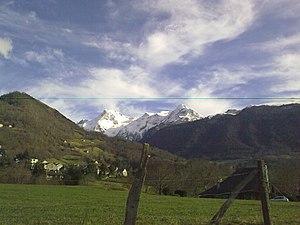
Montagne depuis Louvie-Soubiron
Louvie-Soubiron est une commune française située dans le département des Pyrénées-Atlantiques, en région Nouvelle-Aquitaine.